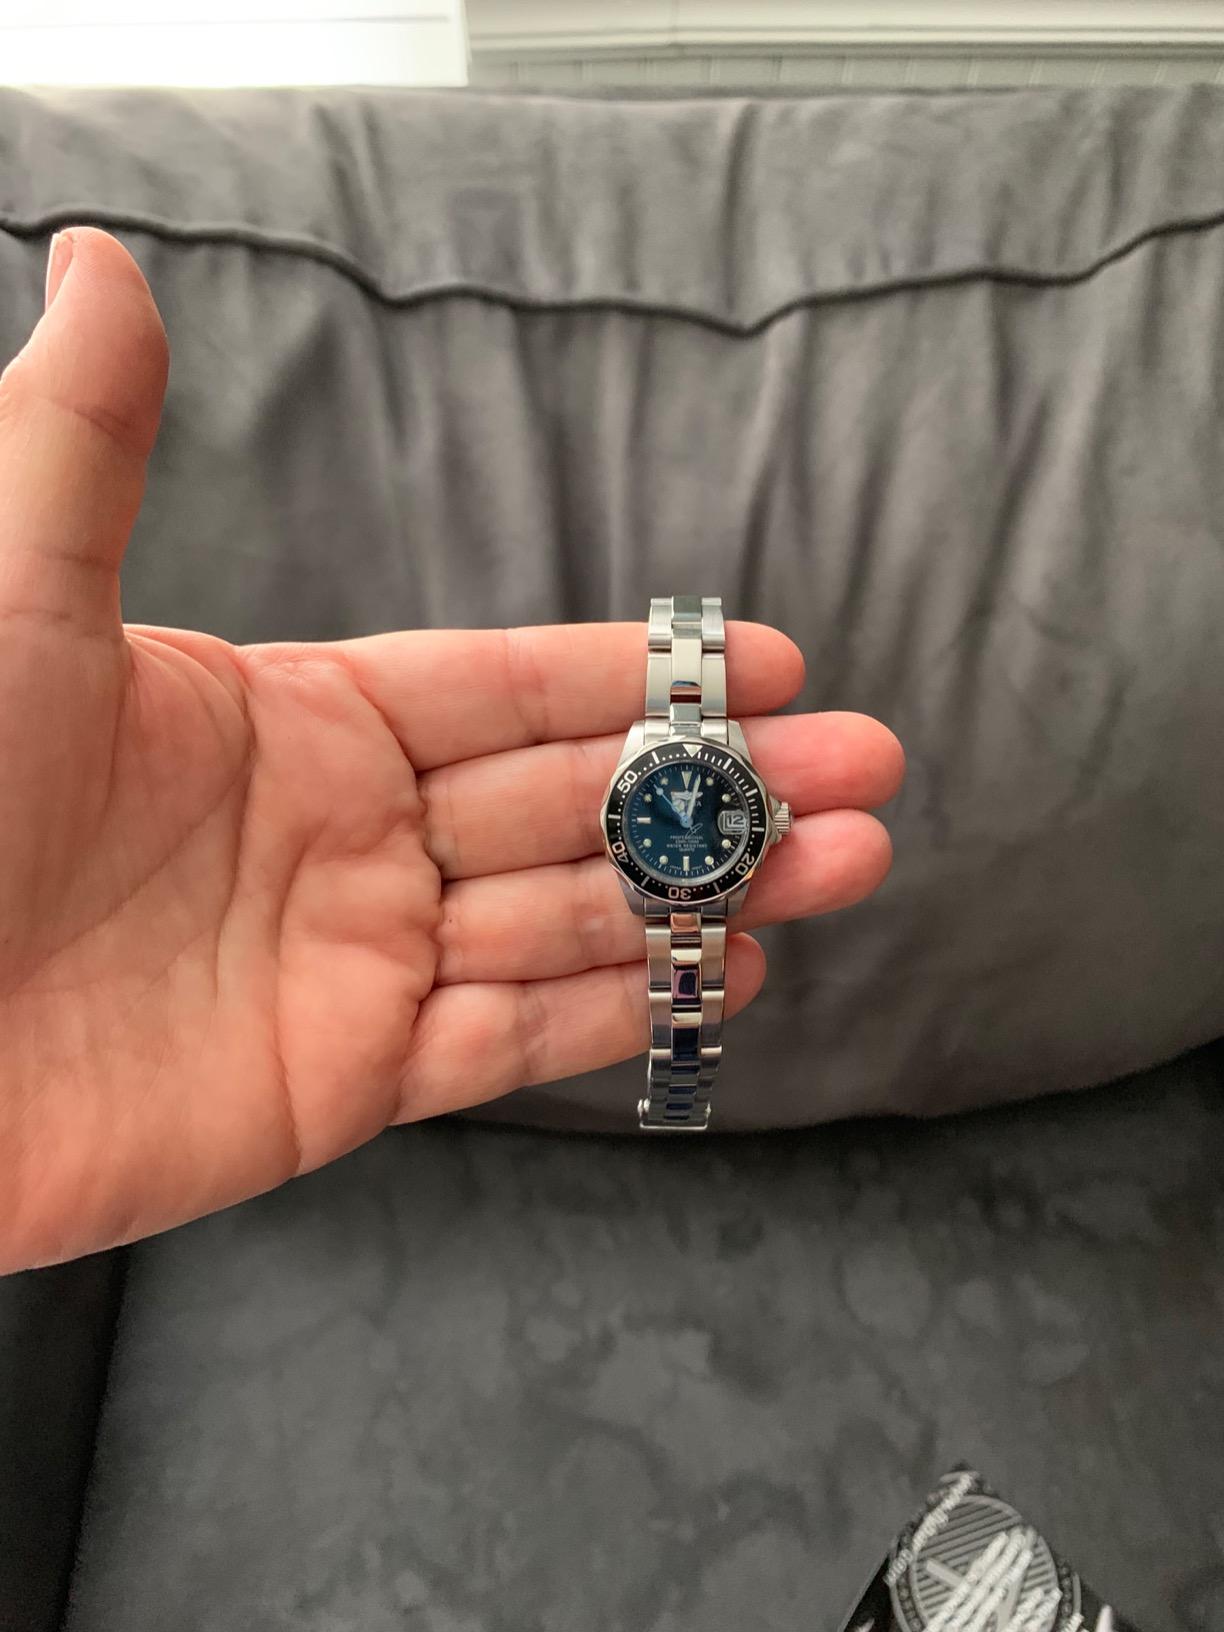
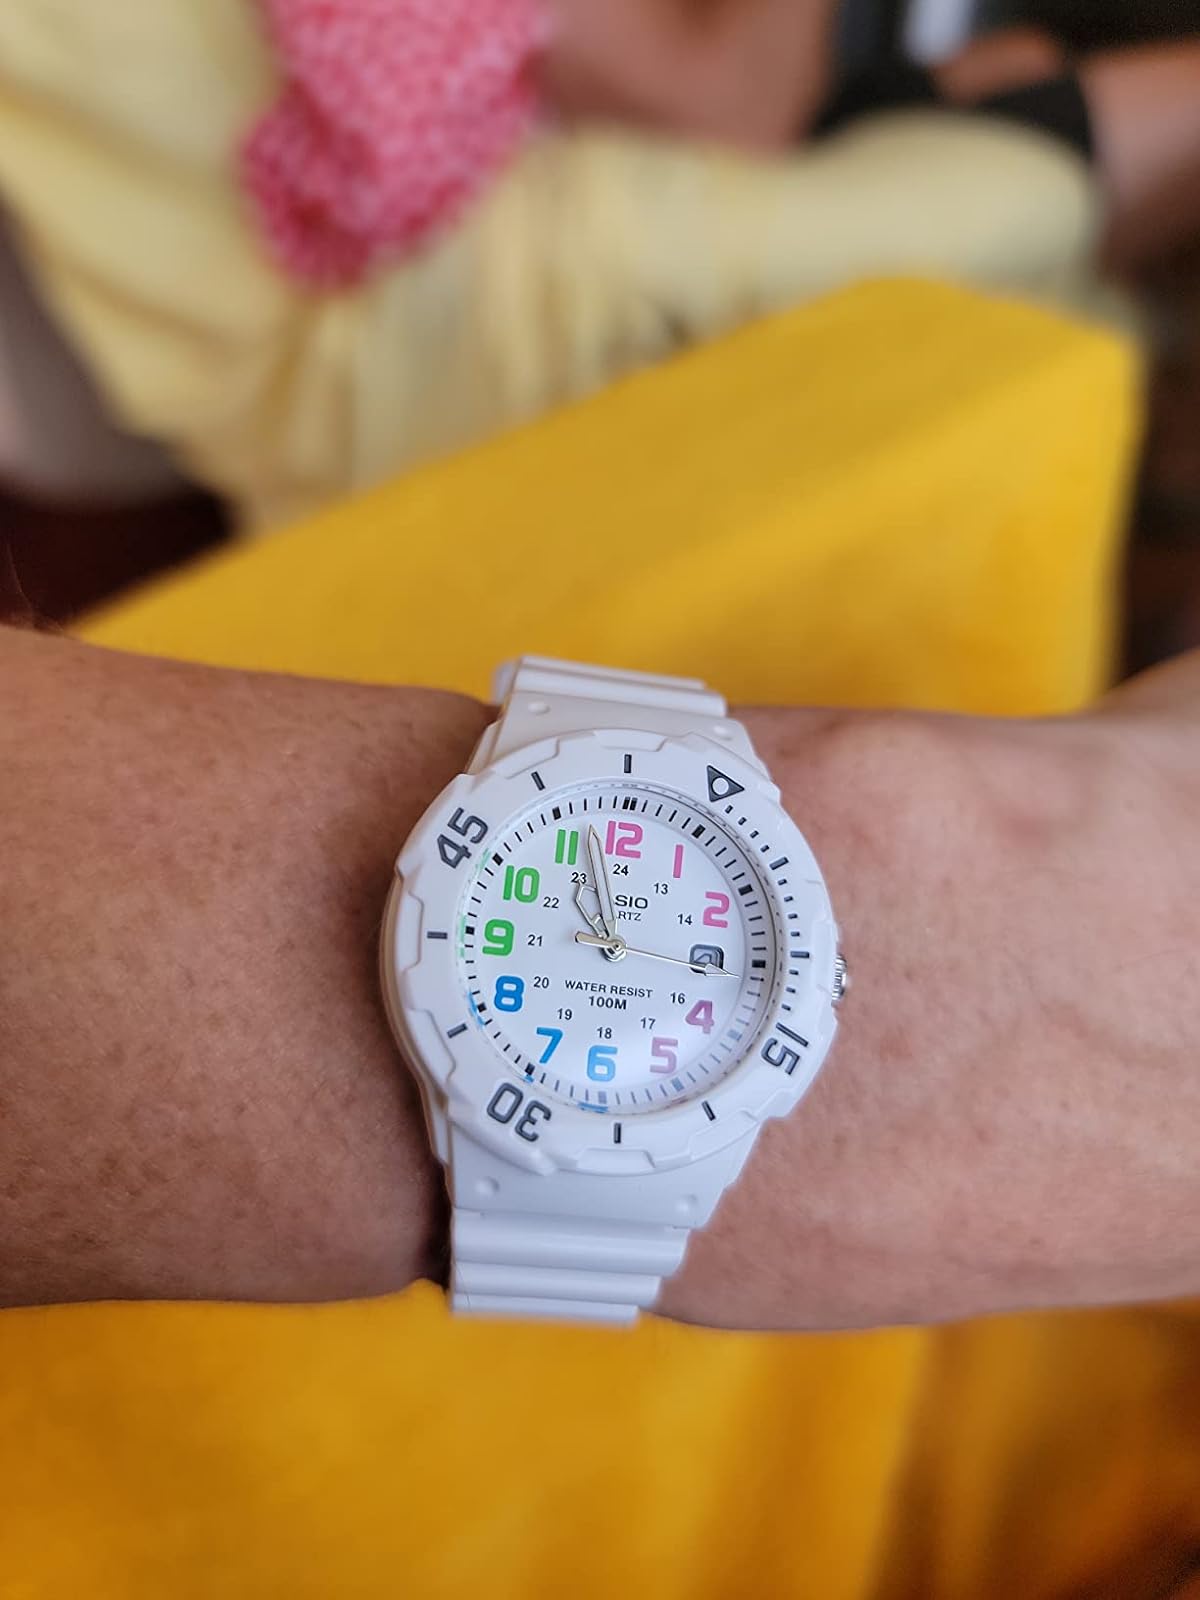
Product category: accessories_watch
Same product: no